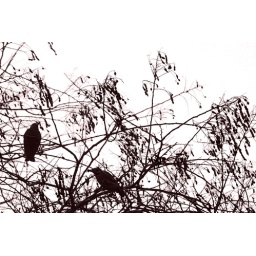
playing around with a black and white of sorts